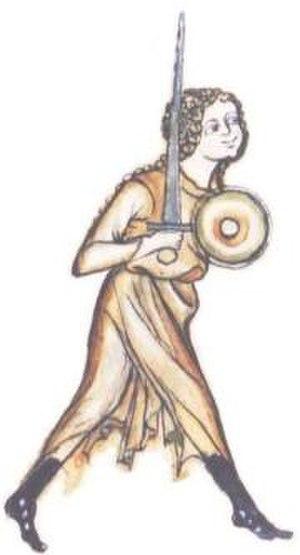
L'escrime médiévale est un terme couvrant deux aspects : d'une part, l'histoire et la compréhension de l'escrime telle qu'elle était pratiquée au Moyen Âge ; d'autre part la démarche qui a pour objet de la reconstituer. Cet article tente de couvrir les deux aspects.
La guerre à travers l'histoire a été principalement un domaine d'hommes, mais des femmes aussi ont joué un rôle - en tant que dirigeantes, espionnes et, moins souvent, combattantes. Suit une liste de femmes remarquables qui, dans l'une de ces capacités, ont été activement engagées dans la guerre à l'ère postclassique. Elle n'inclut pas les monarques féminins ou autres dirigeantes qui n'ont pas mené de troupes.